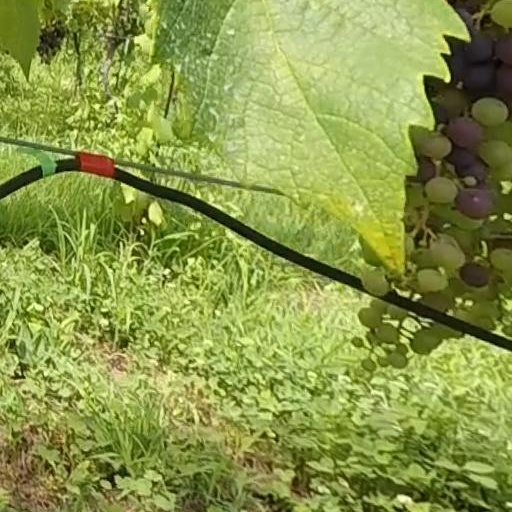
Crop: grape